Robert Michael Pyle

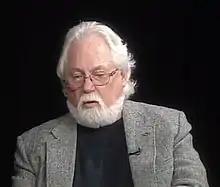
Pyle in 2013

Robert Michael Pyle (born 19 July 1947) is an American lepidopterist, writer, teacher, and founder of the Xerces Society for Invertebrate Conservation. Much of his life story is told in the 2020 feature film "The Dark Divide", where Pyle is played by David Cross.